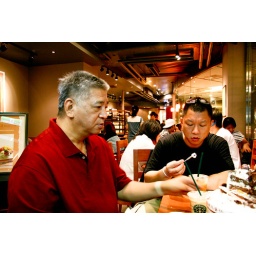
birthday boy in red